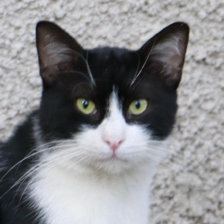
Label: animals